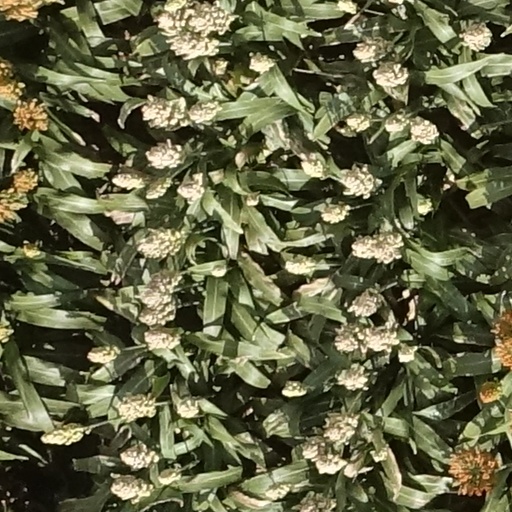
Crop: sorghum